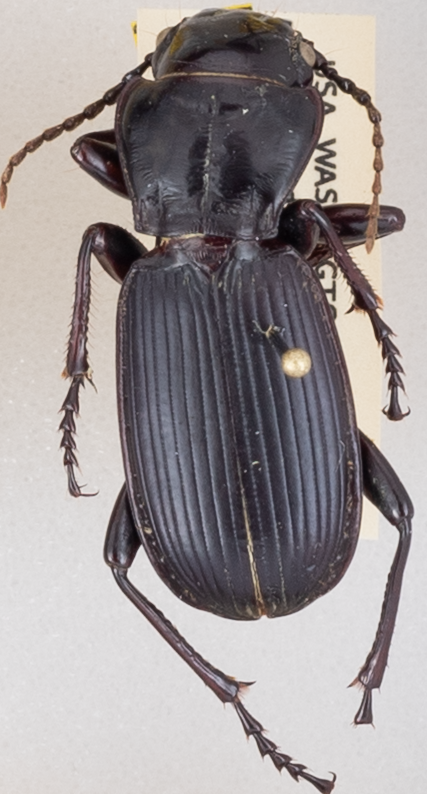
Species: Pterostichus lama
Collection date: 2019-05-14
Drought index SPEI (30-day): -2.09
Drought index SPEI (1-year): -2.09
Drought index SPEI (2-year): -2.09